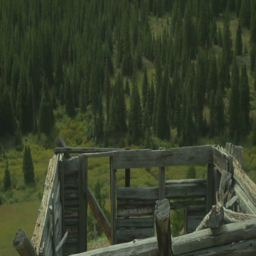
an actual ghost town from the old west filmed on public land land is accessible to all citizens